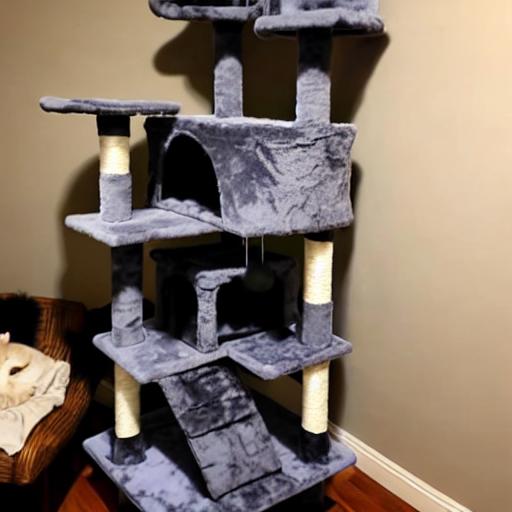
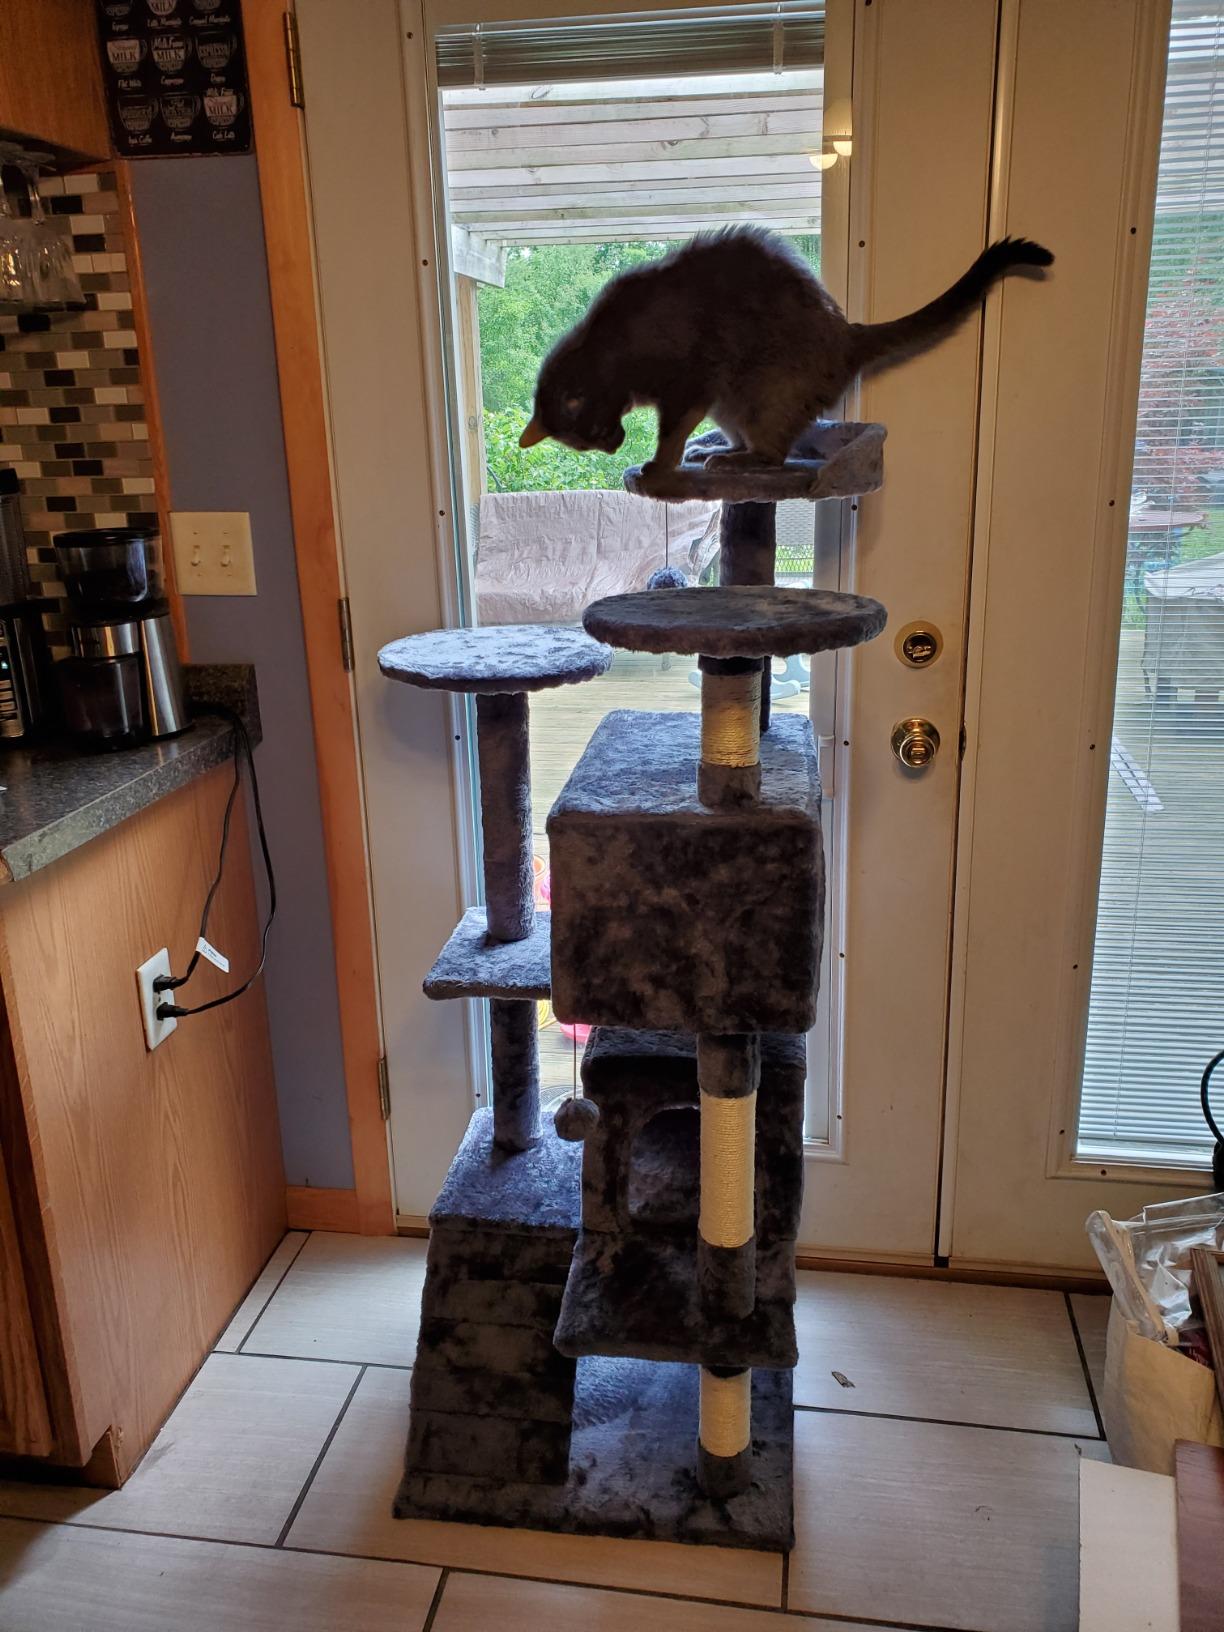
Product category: items_cat tree
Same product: no